Joseph Tuerlinckx

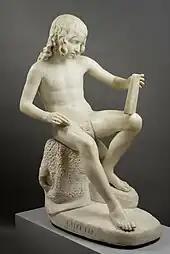
"The young Giotto drawing"

After returning to Mechelen for some time, he left in 1840 for Italy to further his studies. Here he was joined by his younger brother Louis. He also met with other northern artists in Rome such as the Flemish painter Jean-François Portaels and the Luxembourg sculptor Jacobi Sturm. For his bust of Pope Gregory XVI in white marble which he produced in Rome he was rewarded by the pope with a golden honorary metal. In Rome, he also completed a marble statue of the Virgin (Royal Museums of Fine Arts of Belgium, Brussels and started on the marble busts of Lucas Faydherbe and Godfrey of Bouillon. He completed both on his return to Mechelen. His marble statue of the Italian Renaissance painter Giotto as a 10-year-old boy (Museum Hof van Busleyden, Mechelen) was also produced during his Rome period and later received an honorable mention at the World Exhibition in Paris in 1855.